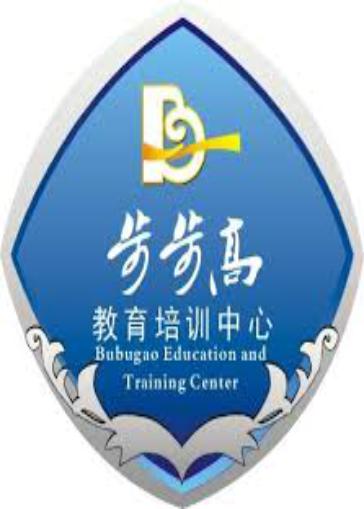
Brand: BBK
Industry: Electronic